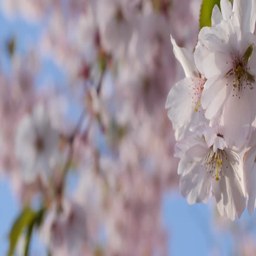
beautiful white purple flowers on a spring blooming tree on the blue sky background .